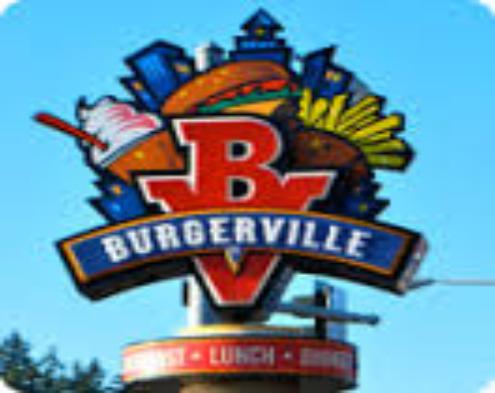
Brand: Burgerville
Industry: Food